Superfund

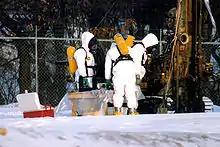
Workers in hazmat suits check the status of a cleanup site

CERCLA was enacted by Congress in 1980 in response to the threat of hazardous waste sites, typified by the Love Canal disaster in New York, and the Valley of the Drums in Kentucky. It was recognized that funding would be difficult, since the responsible parties were not easily found, and so the Superfund was established to provide funding through a taxing mechanism on certain industries and to create a comprehensive liability framework to be able to hold a broader range of parties responsible. The initial Superfund trust fund to clean up sites where a polluter could not be identified, could not or would not pay (bankruptcy or refusal), consisted of about $1.6 billion and then increased to $8.5 billion. Initially, the framework for implementing the program came from the oil and hazardous substances National Contingency Plan.